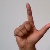
The image shows a hand gesture representing the letter 'L' in Indian Sign Language.